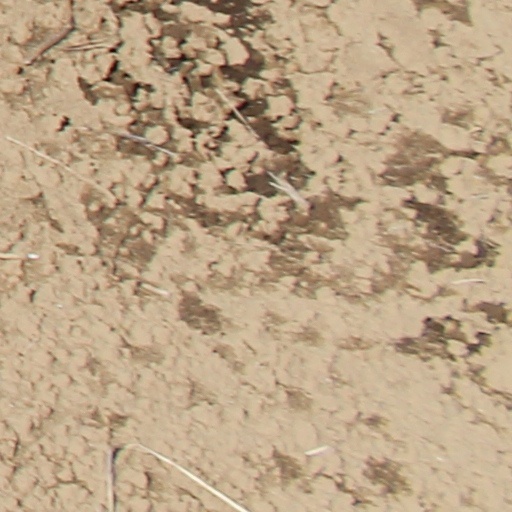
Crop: wheat